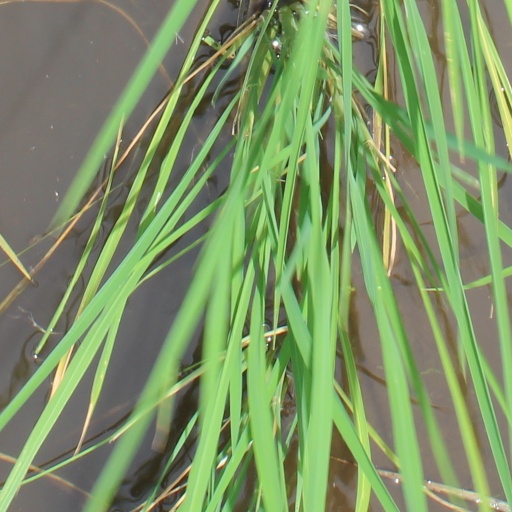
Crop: rice